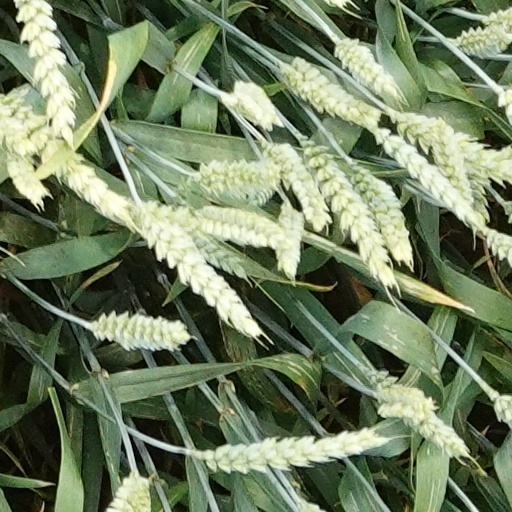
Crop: wheat